Tenonitis

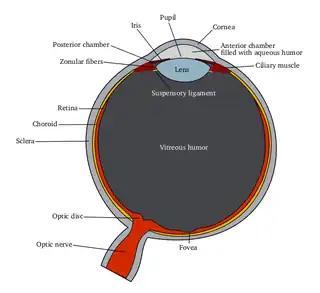
Eye anatomy

Signs and symptoms depend on the severity of the case with tenonitis. In mild cases it may just be an uncomfortable sensation in the eye socket. In extreme cases it may cause permanent blindness or eye removal is needed.